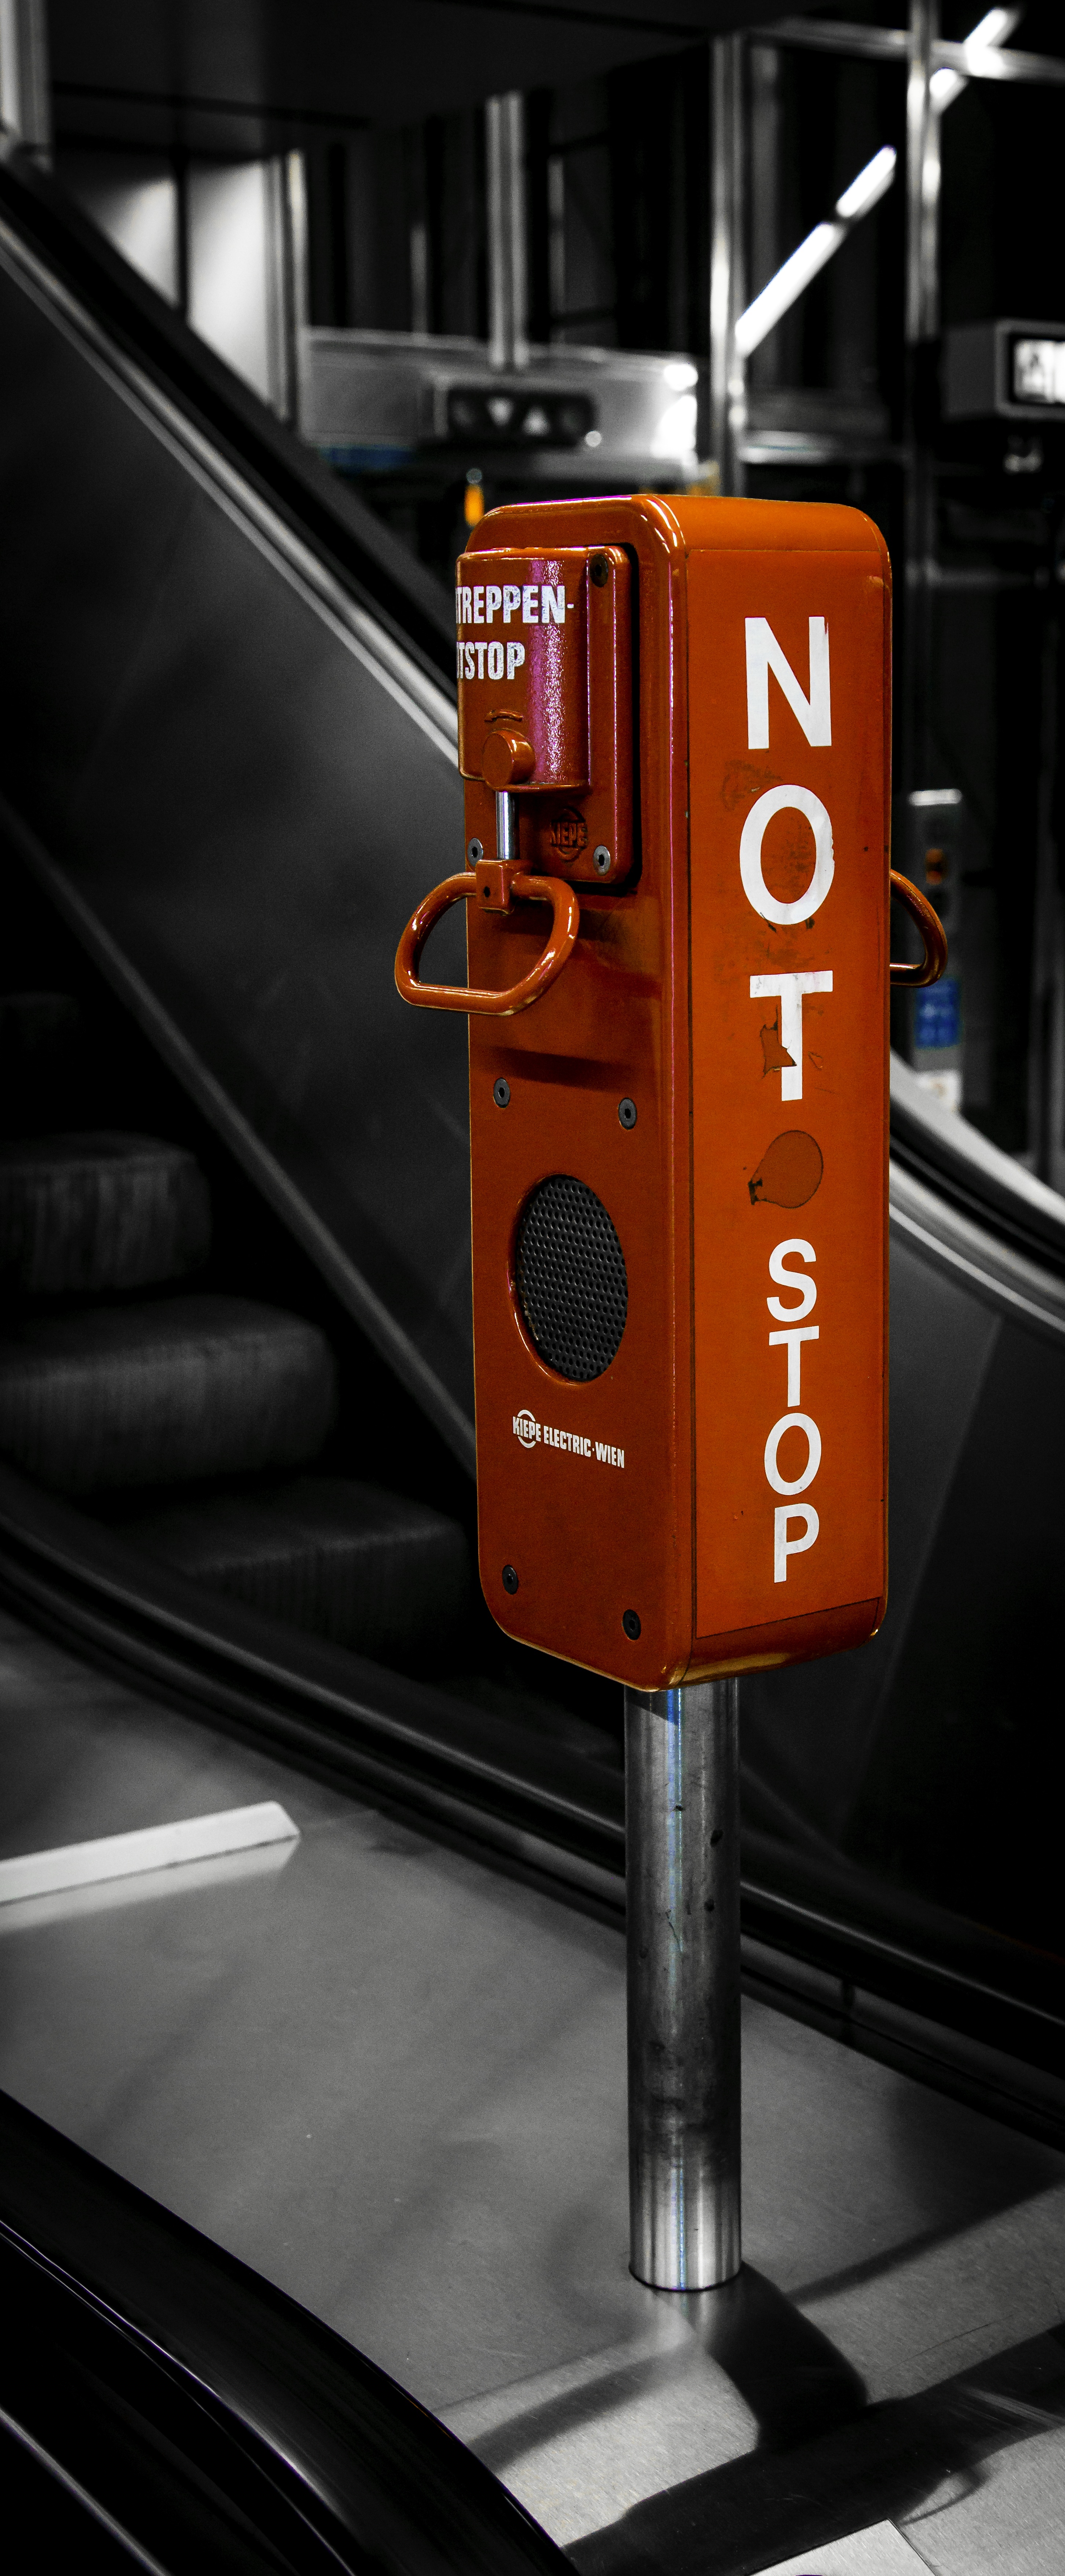
wheel, alarm, escalator, metro, vehicle, black, stop